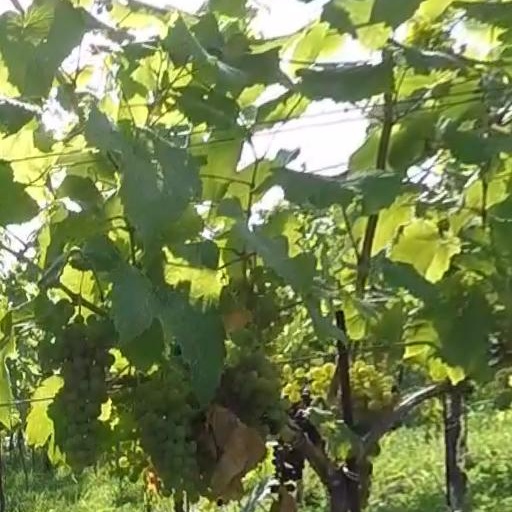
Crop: grape